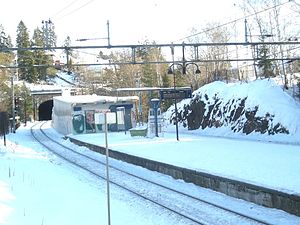
Billingstad Station
Billingstad Station er en jernbanestation på Drammenbanen, der ligger i området Billingstad i Asker kommune i Norge. Stationen består af to spor med en øperron imellem samt en stationsbygning, der fungerer som trappehus. Stationen betjenes af lokaltog mellem Spikkestad og Lillestrøm.